Aníbal Gaviria

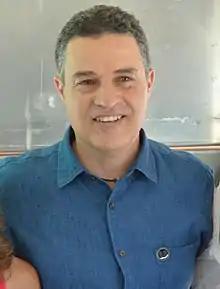

Aníbal Gaviria Correa (born 16 January 1966) is a Colombian politician who has served as the governor of Antioquia since 2020. Prior to this, Gaviria was the Mayor of Medellín from 2012 to 2015 and served as a visiting scholar at University of California, Berkeley. He previously served as Governor of Antioquia from 2004 to 2007.